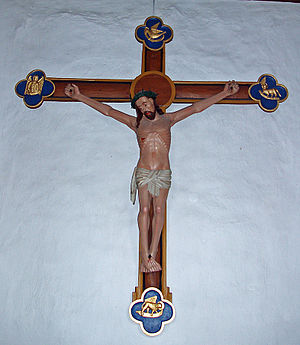
Gylling Kirke / Galleri
Gylling Kirkes ældste dele, skib og kor, er opført af granitkvadre i romansk stil i slutningen af 1100-tallet. Våbenhus og styltetårnet med åben trappe, er fra 1500-tallet. Skibet har fladt bjælkeloft men koret har gotisk hvælving.